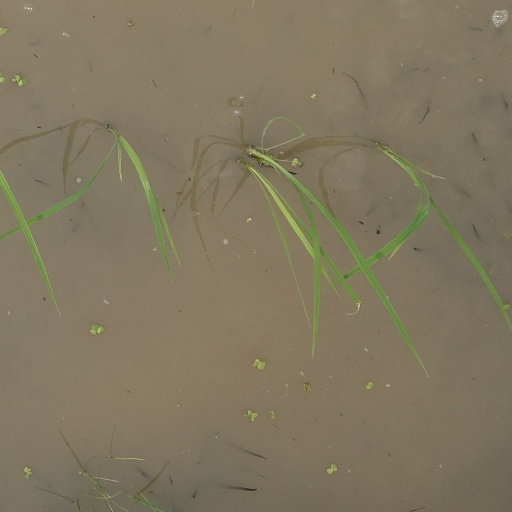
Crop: rice